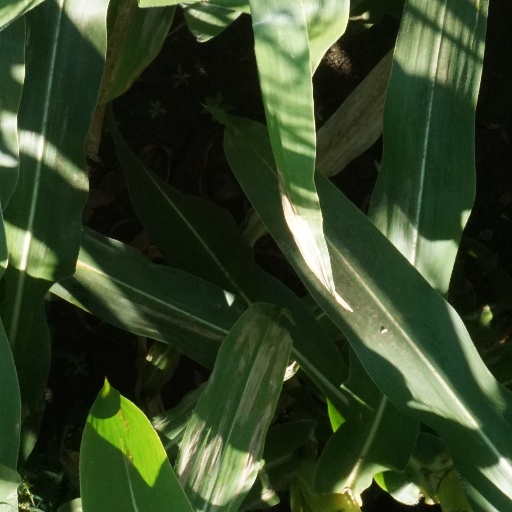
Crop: maize; corn